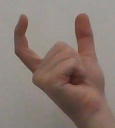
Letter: nun